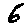
Label: 6